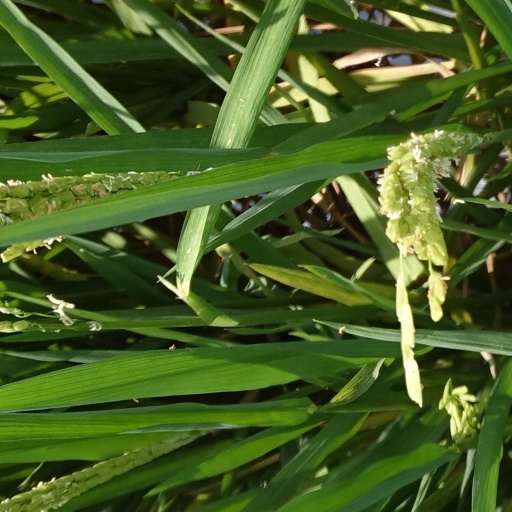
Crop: rice